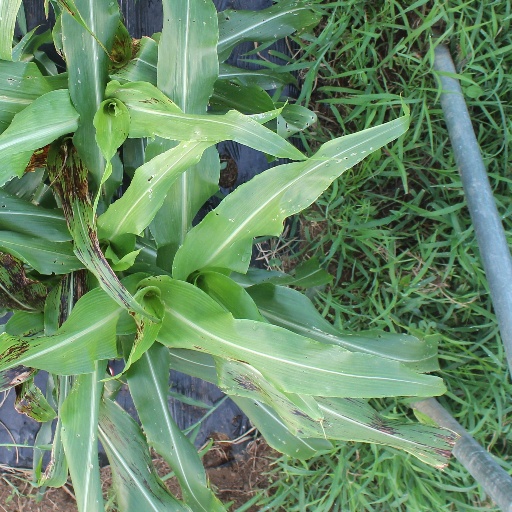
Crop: sorghum